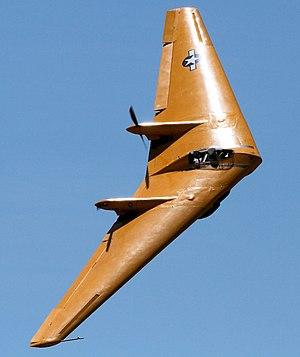
Le Northrop N-9M est une aile volante à l'échelle un tiers pour le développement du bombardier Northrop XB-35.